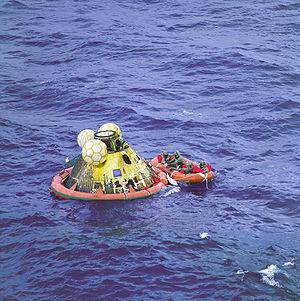
Créés peu après l'invention de l'aviation militaire pendant la Première Guerre mondiale, les porte-avions ont d'abord été considérés comme des bâtiments auxiliaires et n'ont joué un rôle majeur dans la guerre navale qu'à partir de la Seconde Guerre mondiale. Il a fallu l'attaque de Pearl Harbor de décembre 1941 pour démontrer la supériorité de l'aviation embarquée sur la grosse artillerie des navires de ligne, grâce à sa portée incomparablement plus grande pour une force de frappe équivalente. La bataille de la mer de Corail, en mai 1942, est le premier affrontement uniquement aéronaval de l'histoire, dans lequel les forces navales japonaises et américaines s'affrontèrent par avions interposés sans jamais être à portée de canon. En 1944-45, les plus grands cuirassés japonais jamais construits coulent sous les attaques de l'aviation embarquée américaine.
Michael Collins est un militaire, pilote d'essai, astronaute, haut fonctionnaire, cadre et homme d'affaires américain né le 31 octobre 1930 à Rome en Italie.